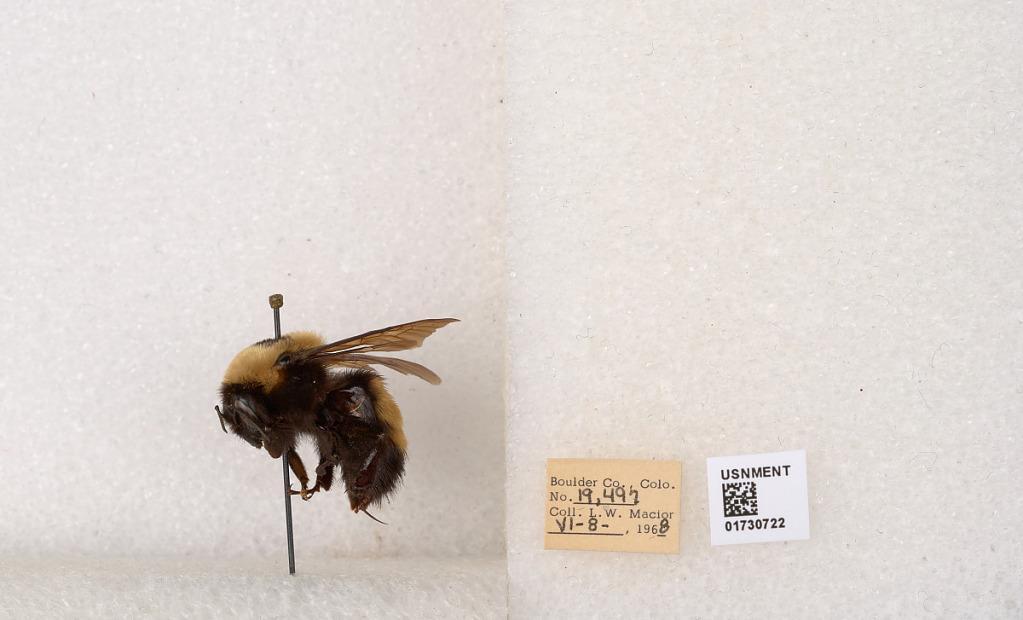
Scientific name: Bombus (Bombus) nevadensis Cresson
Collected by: L. Macior
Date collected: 1968-6-8
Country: United States
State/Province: Colorado
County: Boulder
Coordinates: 40.0925, -105.358